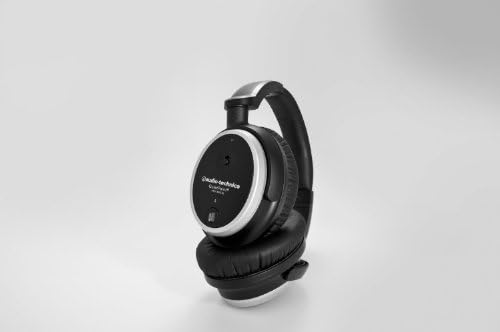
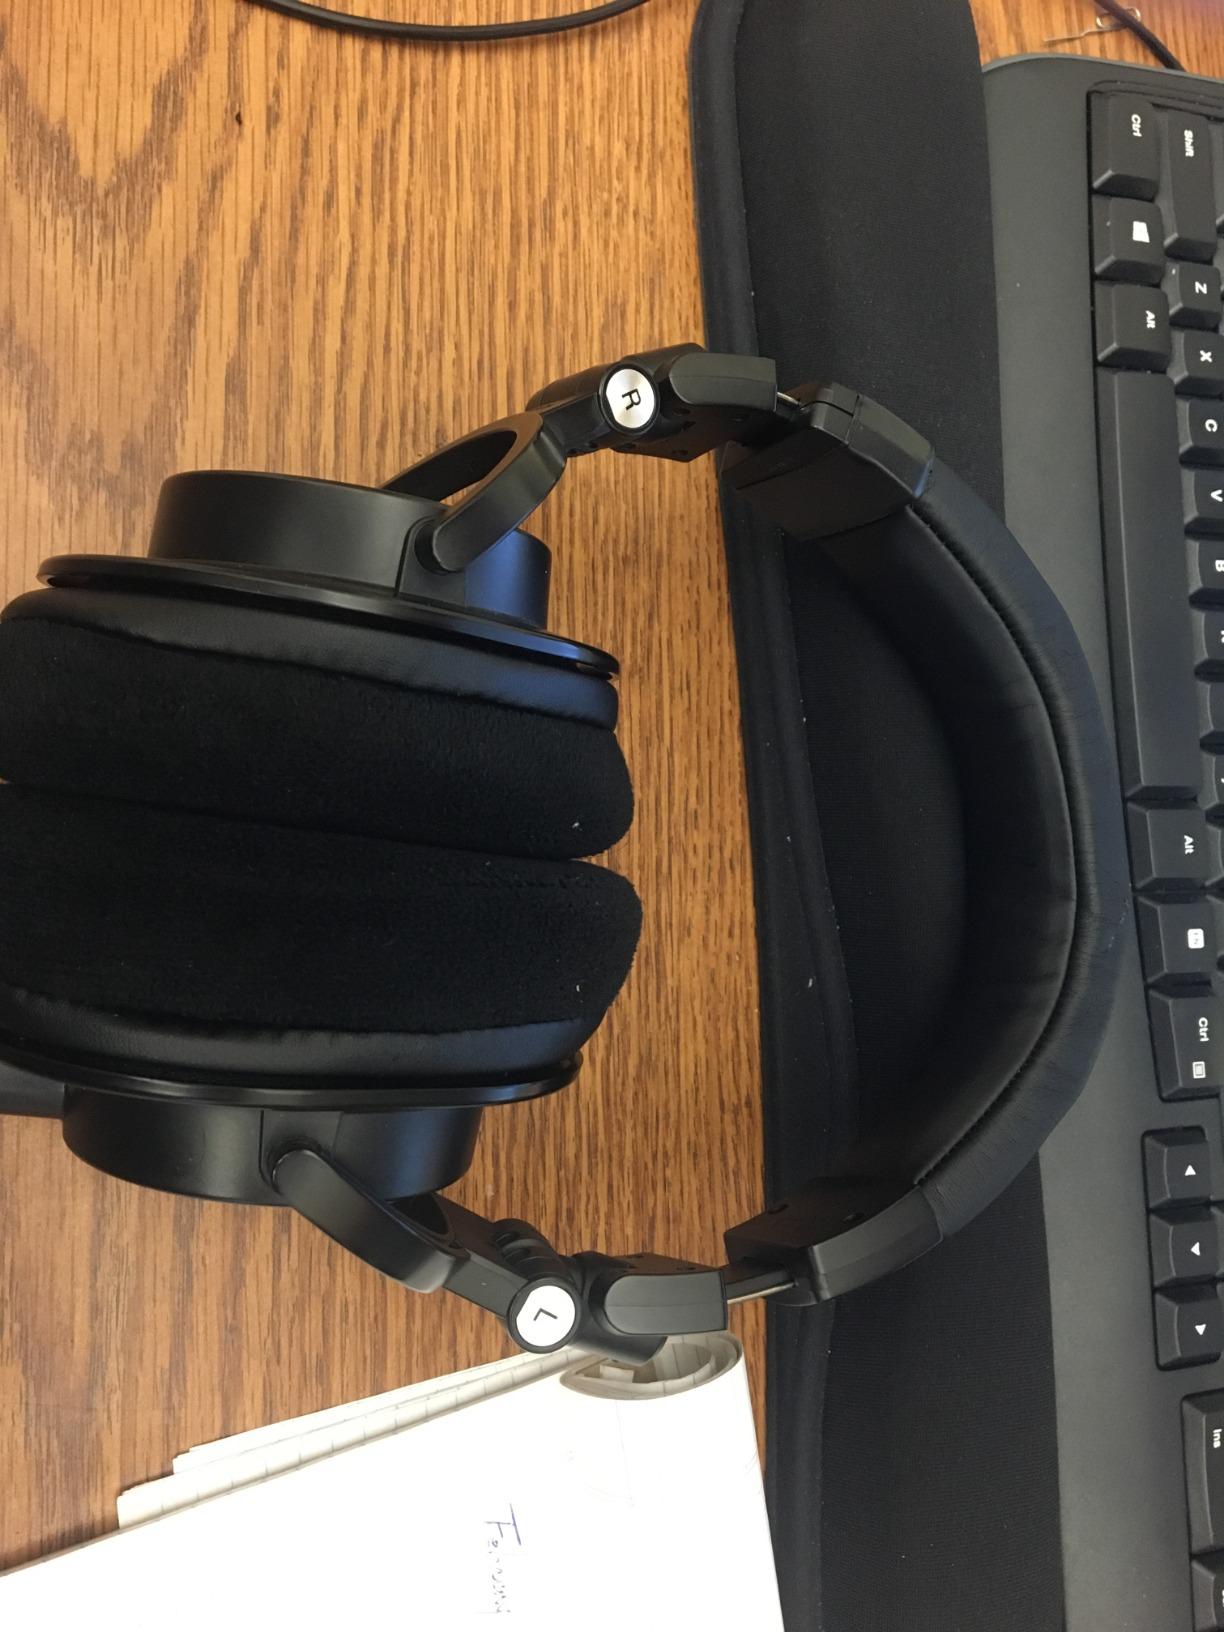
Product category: headphones
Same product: no